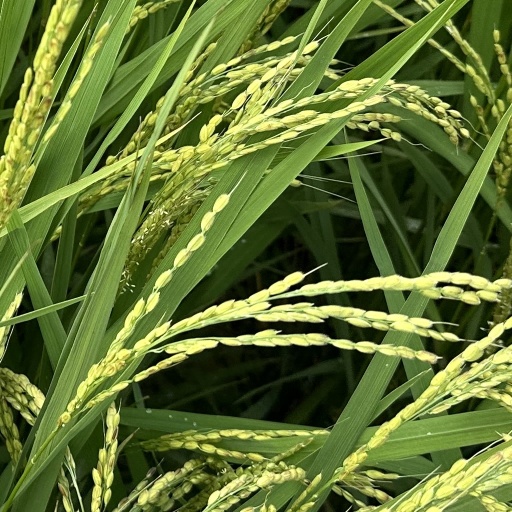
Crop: rice